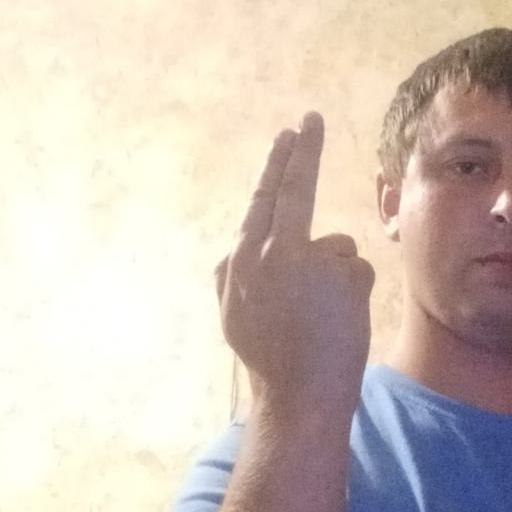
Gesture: two_up_inverted